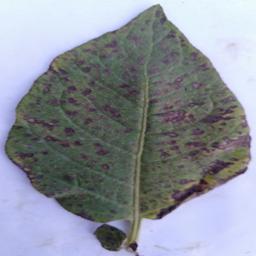
Etiqueta: Tizon_Temprano